1993 Australian Grand Prix

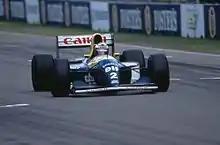
Alain Prost during the race in Adelaide on 7 November 1993.

Senna duly won from Prost by nine seconds, with Hill a further 24 seconds back. Alesi and Berger were fourth and fifth, one lap down, while Patrese was set to finish sixth in his 256th and last race, only for his fuel pressure to drop on the last lap and thus hand Brundle the last point.